Fostoria, Iowa

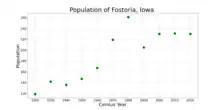
The population of Fostoria, Iowa from US census data

As of the census of 2020, there were 230 people, 92 households, and 62 families residing in the city. The population density was 566.2 inhabitants per square mile (218.6/km). There were 106 housing units at an average density of 260.9 per square mile (100.7/km). The racial makeup of the city was 91.7% White, 0.9% Black or African American, 0.0% Native American, 0.0% Asian, 0.0% Pacific Islander, 0.0% from other races and 7.4% from two or more races. Hispanic or Latino persons of any race comprised 3.5% of the population.